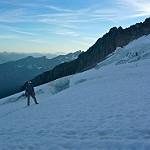
Scene: Outdoor